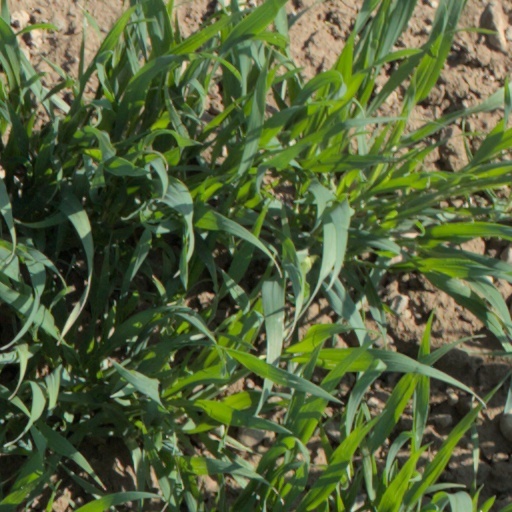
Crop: wheat